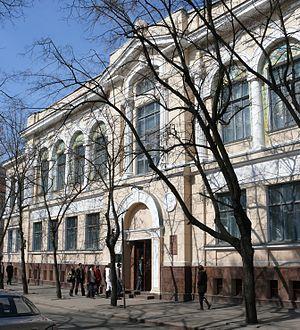
Le musée d'art de Kharkov est l'un des musées d'art les plus importants d'Ukraine. Il a été fondé en 1905 à Kharkov. C'est un musée d'État.